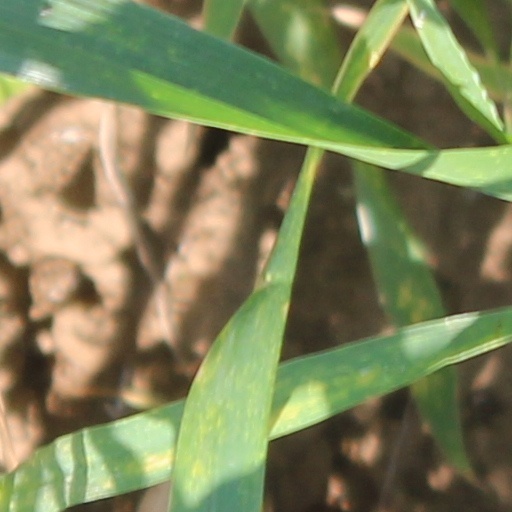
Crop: wheat